Ferdinand III, Holy Roman Emperor

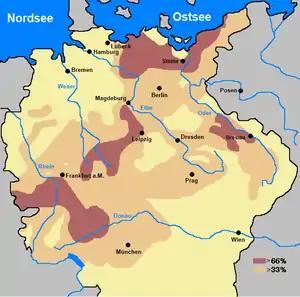
Population decline in the empire as a consequence of the Thirty Years' War.

Ferdinand III was elected as king of the Romans at the Diet of Regensburg on 22 December 1636. Upon the death of his father on 15 February 1637, Ferdinand became emperor. His political adviser Trauttmansdorff advanced to the position of Prime Minister of Austria and chief diplomat but was replaced by Johann Ludwig von Nassau-Hadamar in 1647 because of health, which had begun to deteriorate. Trauttmansdorff was succeeded as "Obersthofmeister" by the later Prime Minister Johann Weikhard of Auersperg, who also taught the royal heir, Ferdinand IV. Unlike his father, Ferdinand III employed no spiritual counsellor.